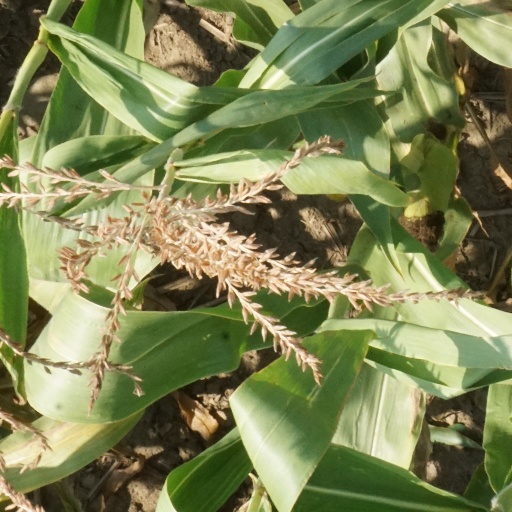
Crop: maize; corn